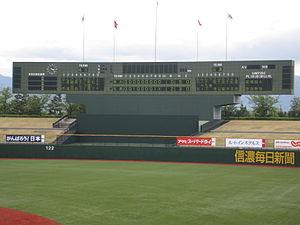
Le Stade olympique de Nagano est le stade construit à l'occasion des Jeux olympiques d'hiver de 1998. Il sert désormais principalement à l'accueil de compétitions de baseball.